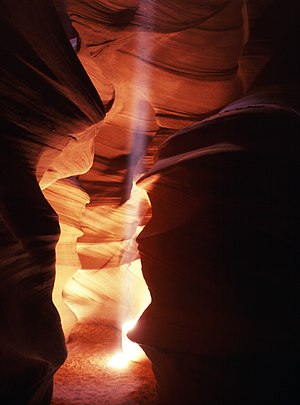
Antelope Canyon
En lysstråle i Upper Antelope Canyon.
Antelope Canyon er en smal og dyb kløft i det sydvestlige USA. Kløften er den mest besøgte og fotograferede i området. Den ligger i den semi-autonome Navajo nation nær byen Page i Arizona. Antelope Canyon består af to separate kløfter, der benævnes Upper Antelope Canyon eller The Crack; samt Lower Antelope Canyon eller The Corkscrew.